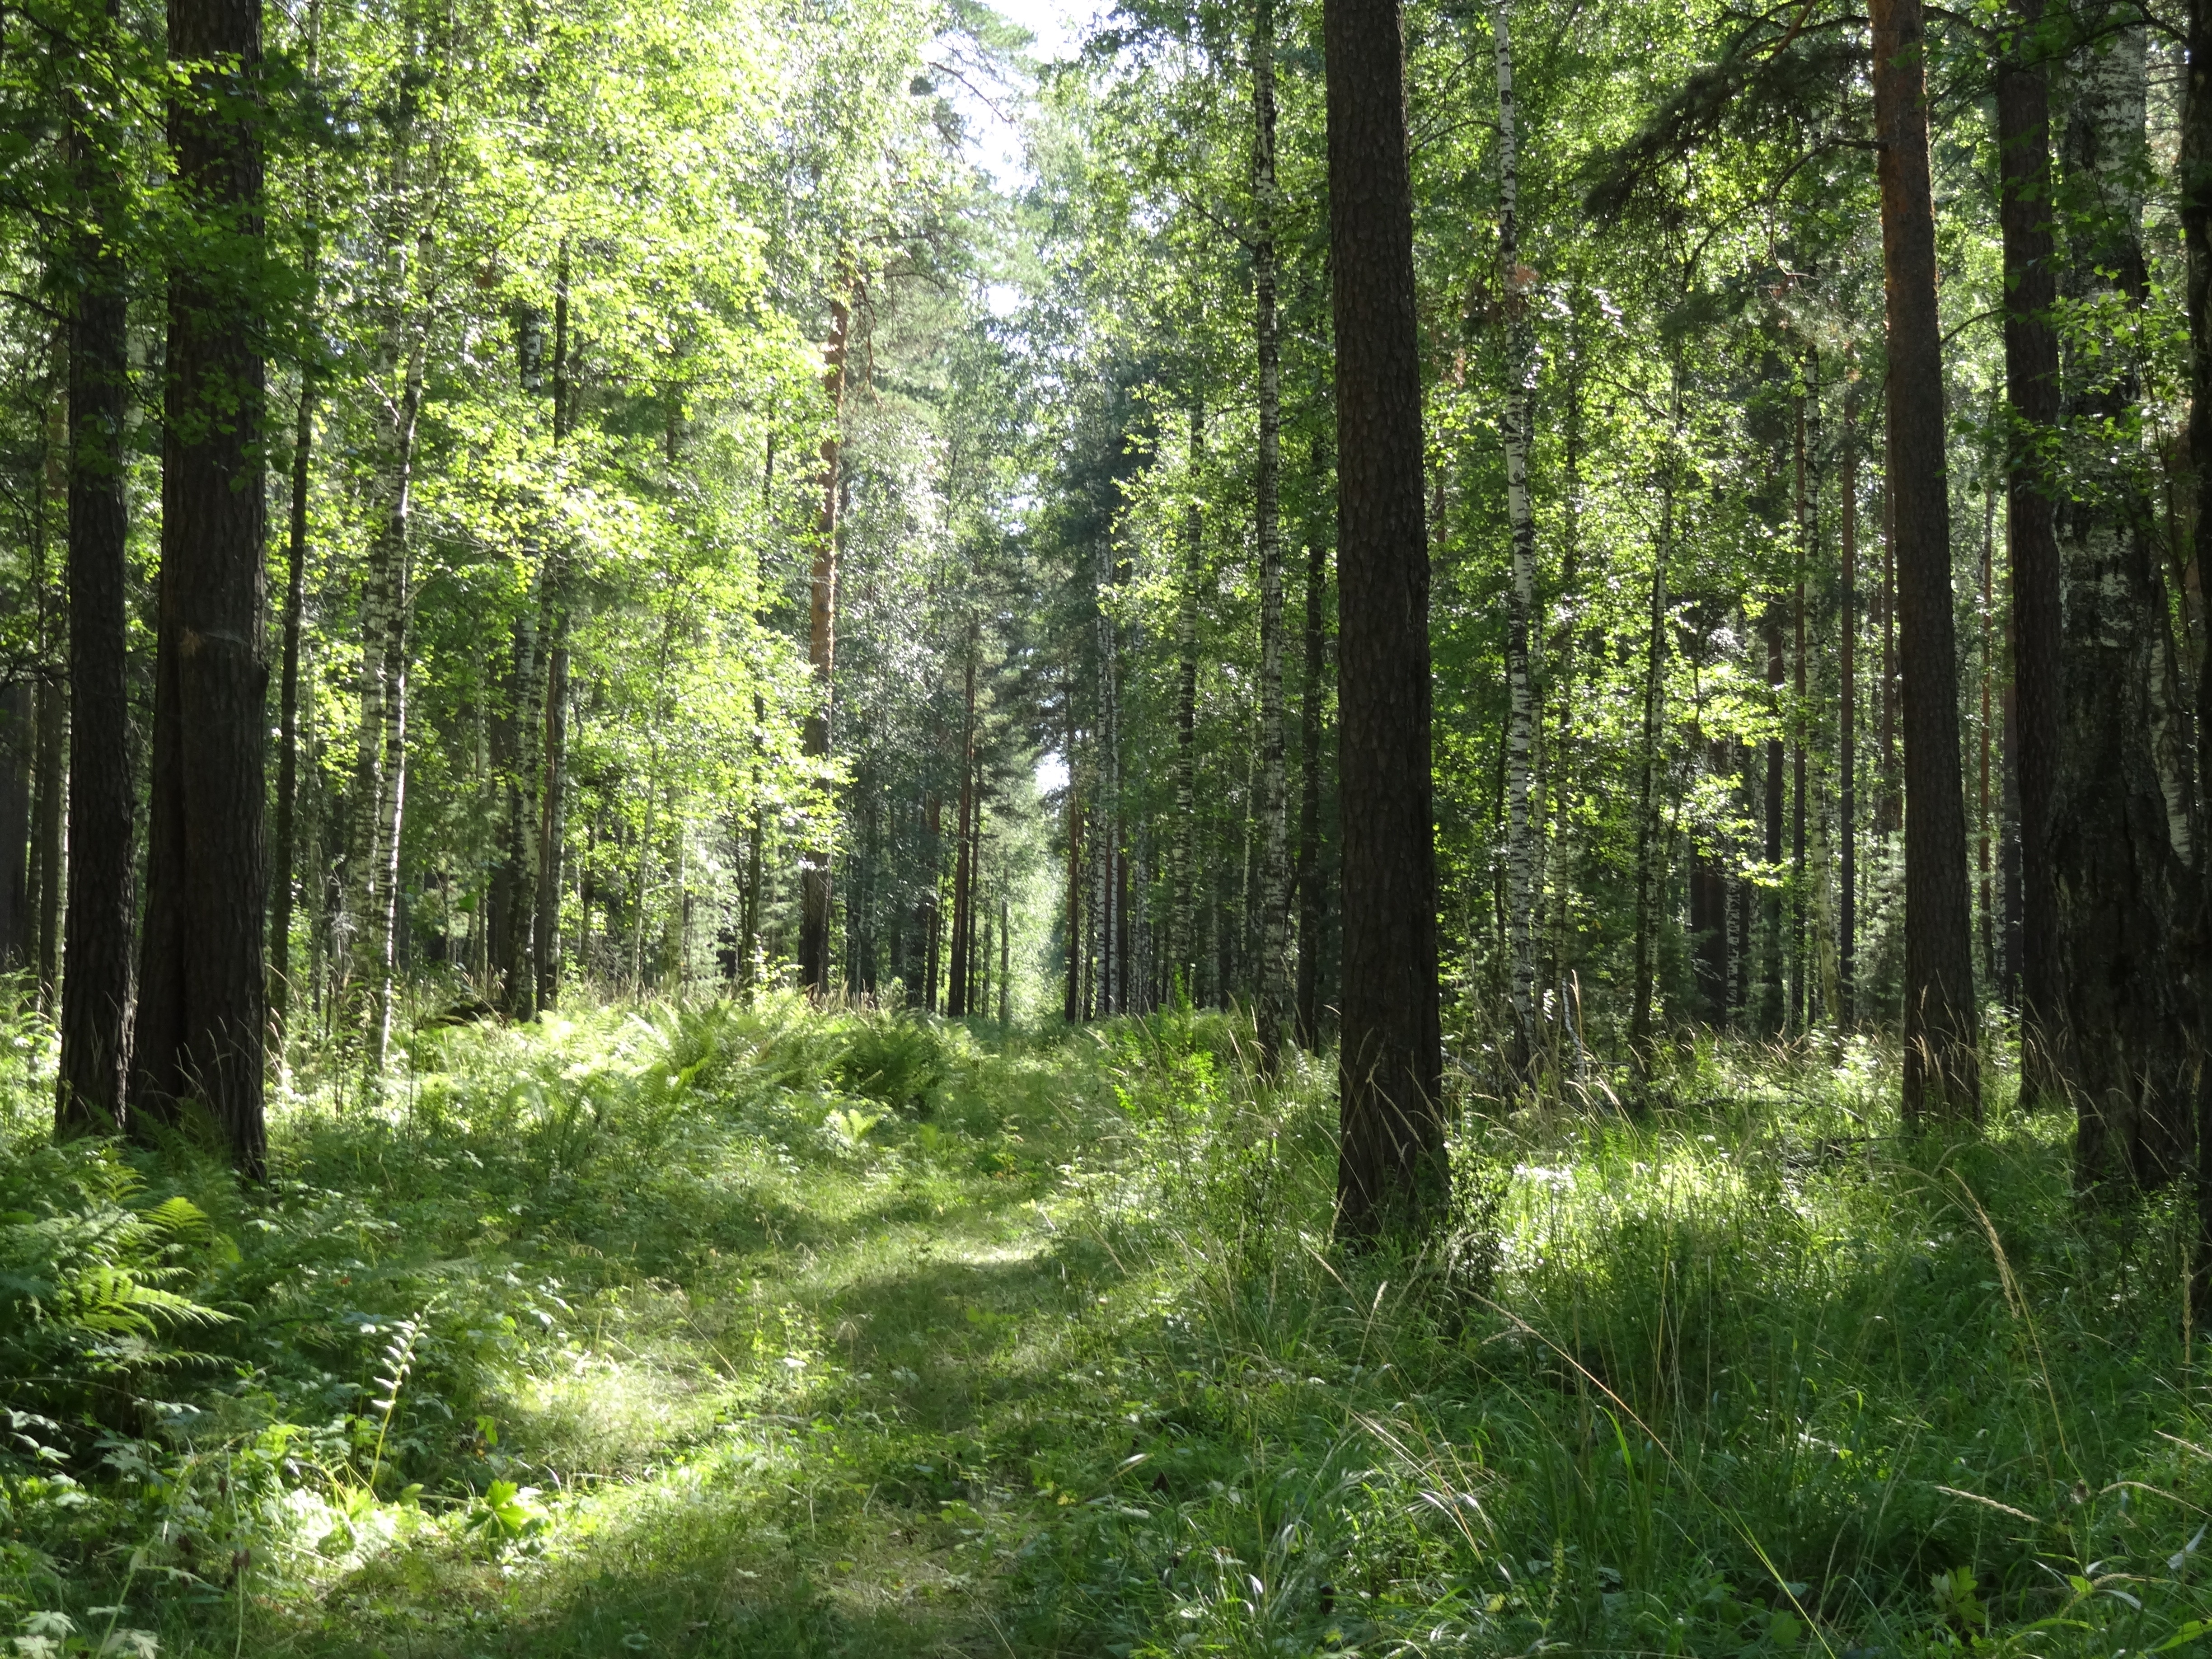
tree, nature, forest, grass, wilderness, plant, trail, meadow, sunlight, summer, green, jungle, vegetation, rainforest, deciduous, grove, day, woodland, habitat, ecosystem, biome, old growth forest, natural environment, geographical feature, woody plant, temperate broadleaf and mixed forest, temperate coniferous forest, riparian forest